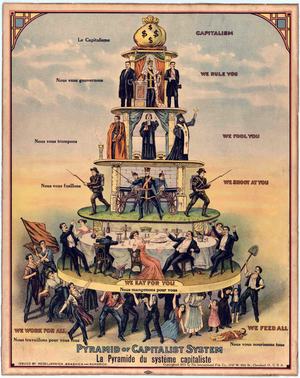
"La pyramide du système capitaliste est le nom commun d'un dessin américain caricatural critique du capitalisme de 1911, étroitement basé sur un dépliant russe de c. 1901. Le graphique met l'accent sur la stratification sociale par classe sociale et les inégalités économiques. L'œuvre a été décrite comme ""célèbre"", ""bien connue et largement reproduite"". Il existe un certain nombre d'œuvres dérivées.
Le capitalisme peut être défini par deux caractéristiques principales : la propriété privée des moyens de production ; une dynamique fondée sur l'accumulation du capital productif guidée par la recherche du profit.